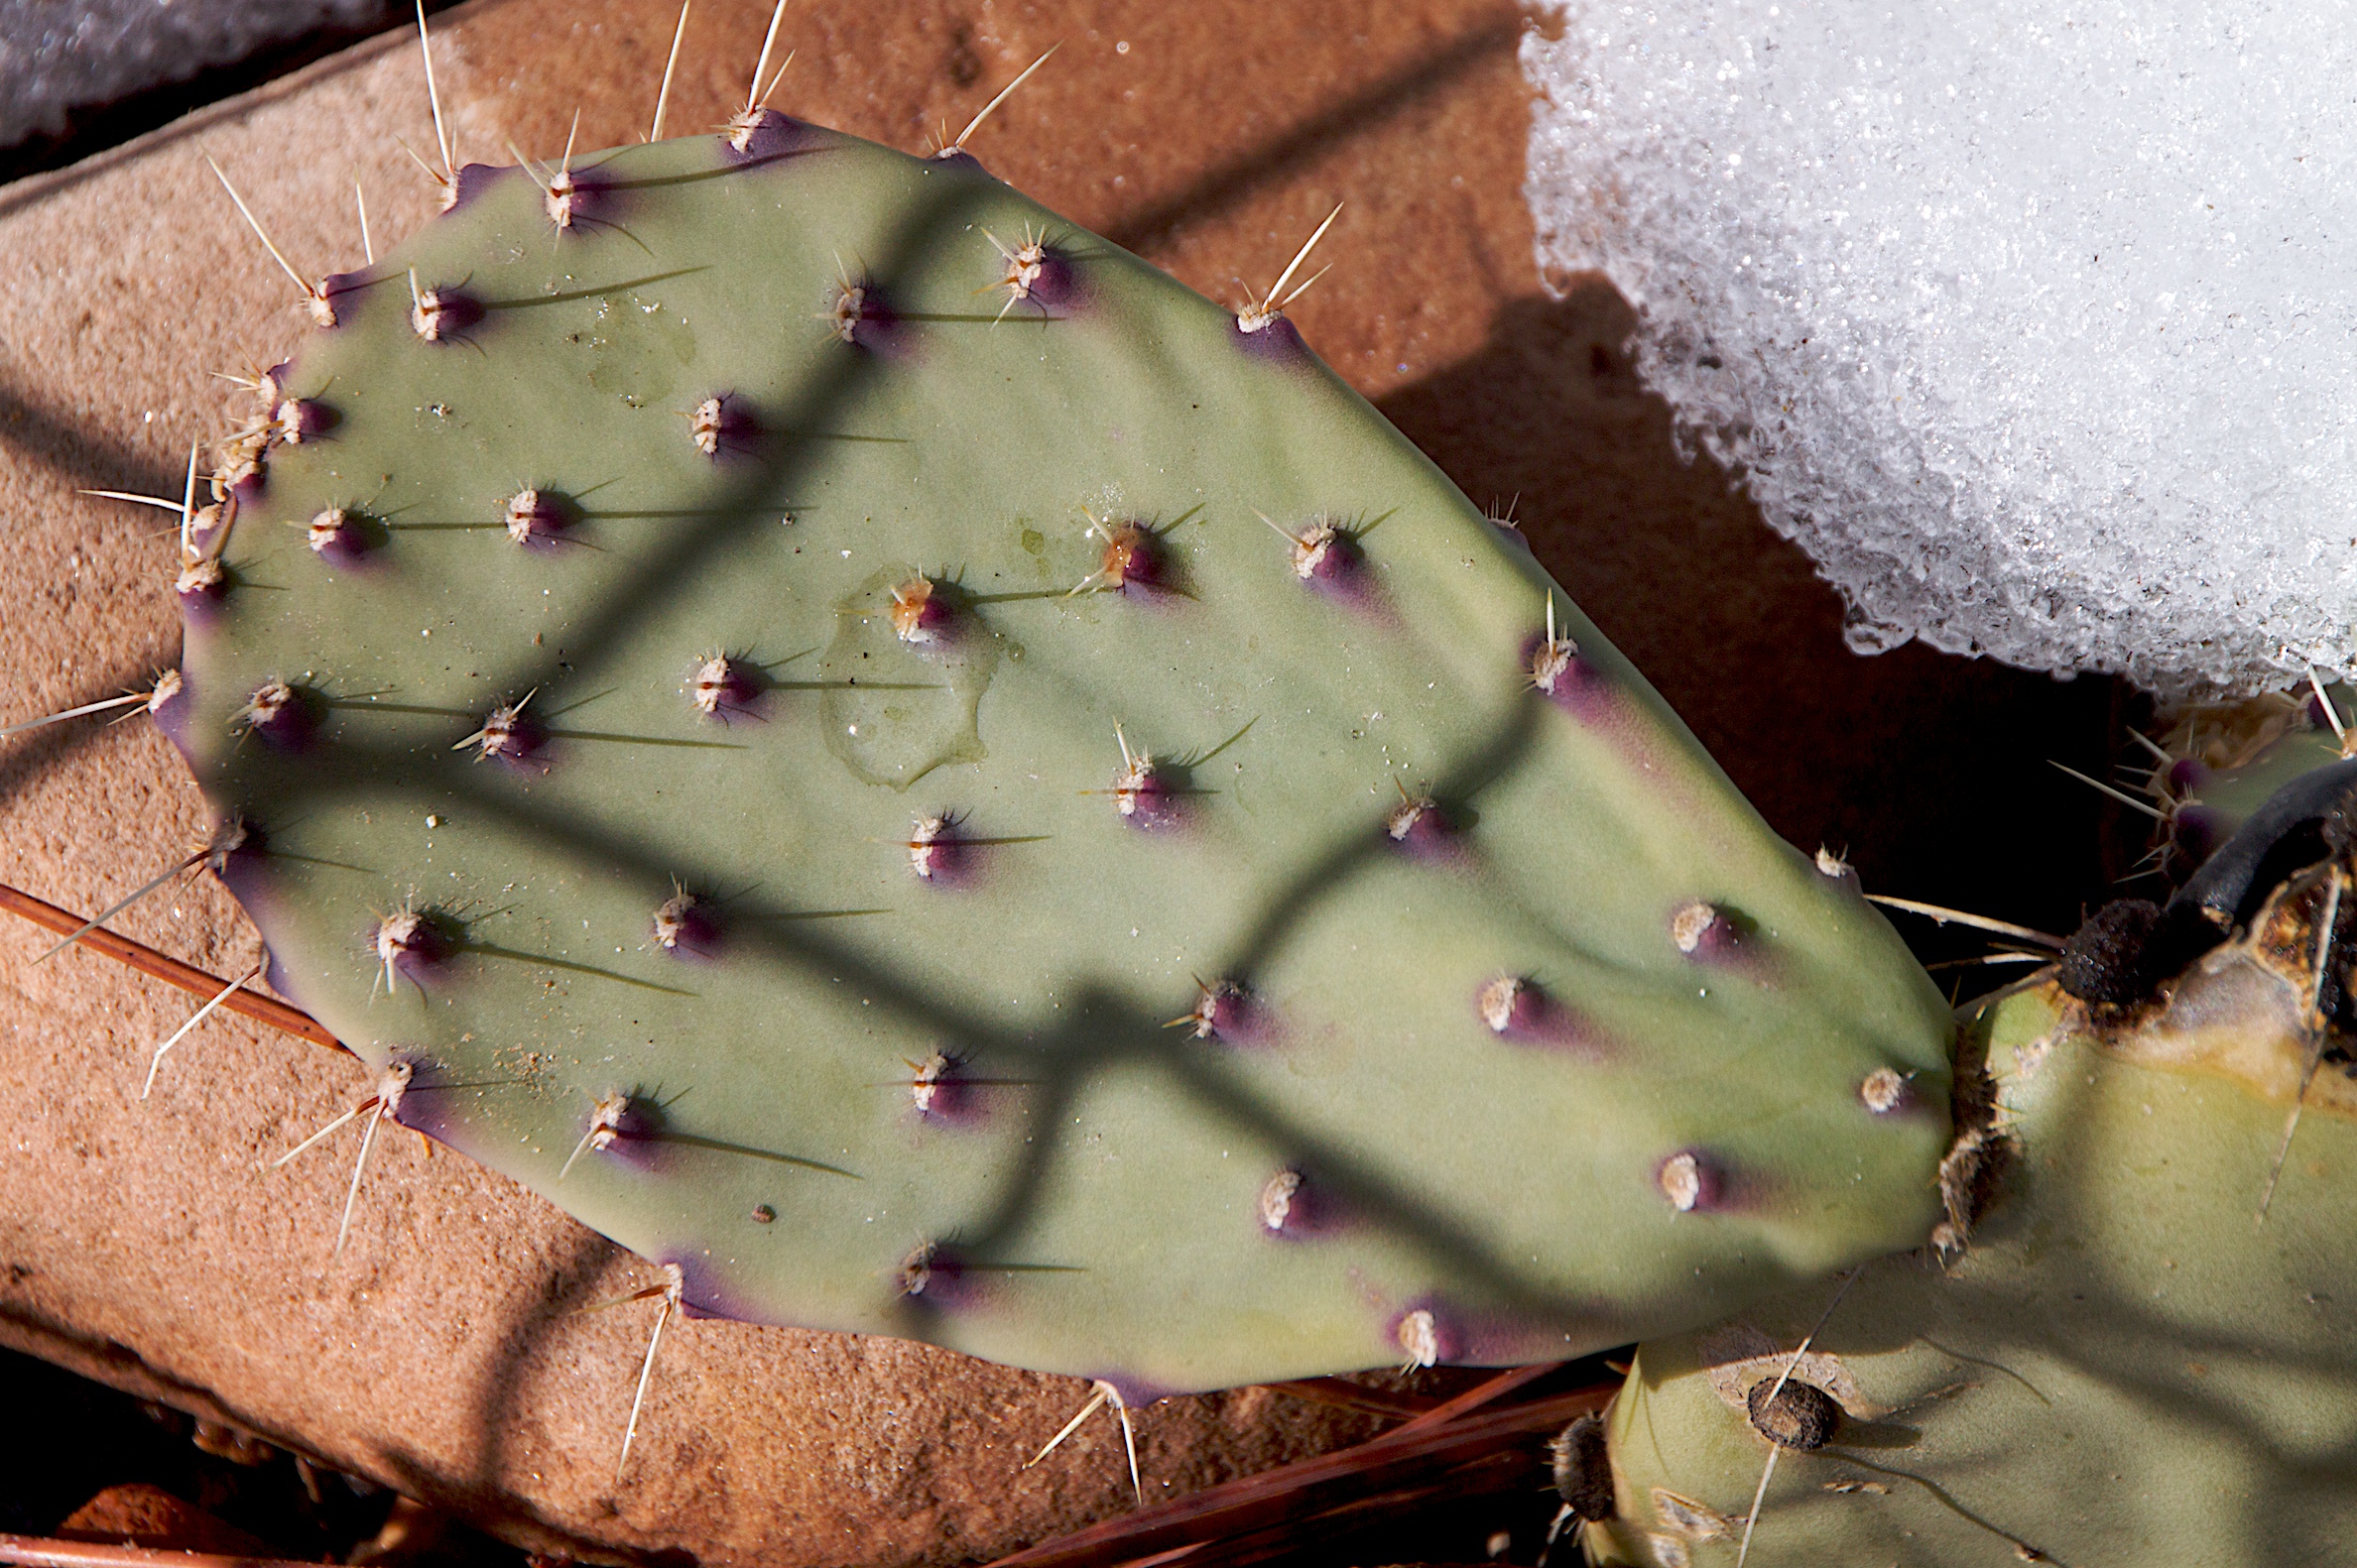
cactus, plant, fruit, leaf, food, produce, botany, close up, coconut, 2010365, caryophyllales, macro photography, flowering plant, prickly pear, land plant, thorns spines and prickles, nopal, barbary fig